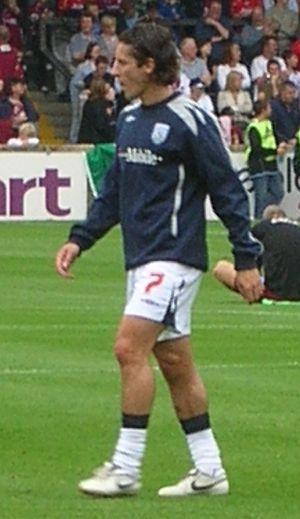
Robert Koren, né le 20 septembre 1980 à Radlje ob Dravi en Yougoslavie, est un footballeur international slovène évoluant au poste de milieu de terrain.